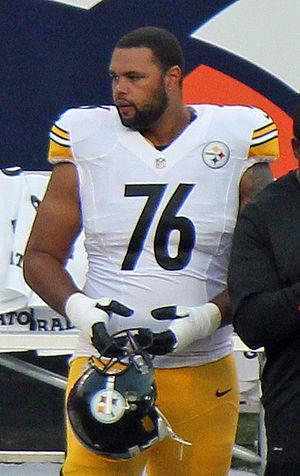
Mike Adams, né le 10 mars 1990 à Farrell, est un joueur américain de football américain qui évolue comme offensive tackle.